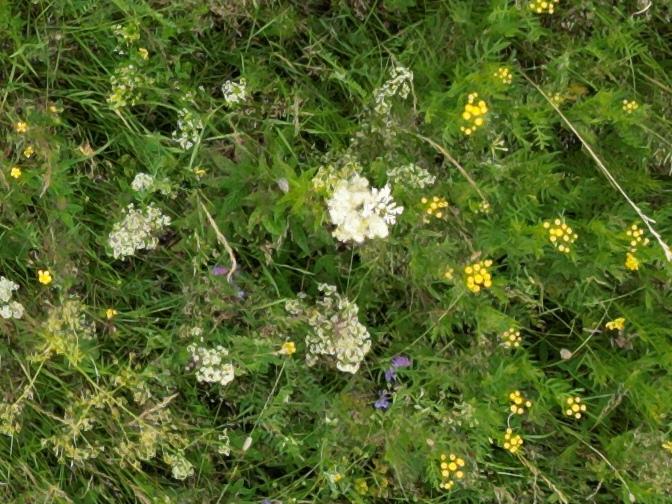
Flowers visible: yarrow flowers, yarrow flowers, yarrow flowers, yarrow flowers, yarrow flowers, yarrow flowers,  daisy flowers, yarrow flowers, yarrow flowers, yarrow flowers, yarrow flowers